Bartolomé Colombo

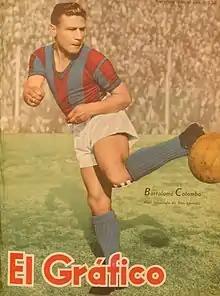

Bartolomé Colombo (24 August 1916 – 15 November 1989) was an Argentine footballer. He played in 17 matches for the Argentina national football team from 1937 to 1945. He was also part of Argentina's squad for the 1945 South American Championship.